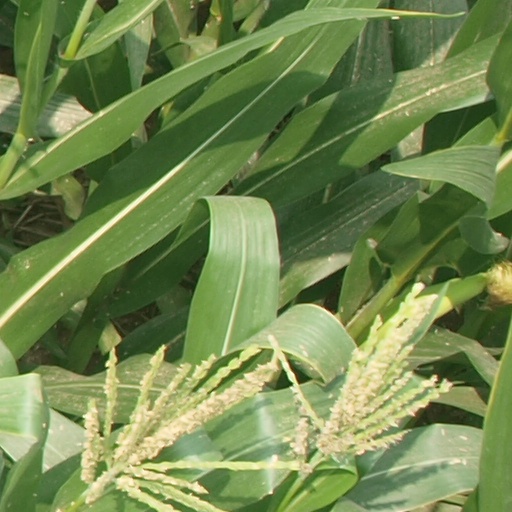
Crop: maize; corn